Tenino people

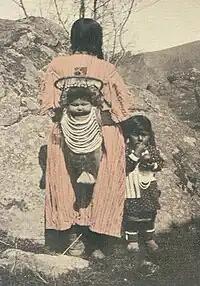
A Tenino or Wasco woman and her children at the Warm Springs Reservation, 1907.

On June 25, 1855, the United States Government established the Warm Springs Indian Reservation as part of a treaty with the four bands of the Tenino people as well as three of the bands of the neighboring Wasco. The Dalles Tenino, Tygh, Wyam, and Dock-Spus were effectively forced from their historic homelands to the new reservation in 1857, with the Wasco bands and other Chinookan-speaking neighbors following in 1858. According to the 1858-59 report of the reservation, some 850 Tenino individuals had been relocated there by that date, with another 160 members of the Wyam and Dock-Spus bands not yet relocated.